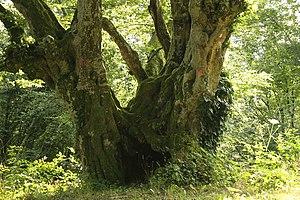
Charme commun (Carpinus betulus) Circonférence mesurée à 1m50 du sol: environ 600 cm Position exacte
Cette liste, non exhaustive, recense les arbres remarquables de Belgique, soit :
Charne est une forme bourguignonne ancienne du nom du charme, qui subsiste dans la toponymie régionale. Comme charme, il dérive du latin carpinus. Il a donné charnay et charnaise ou charnaize, qui désignent un bois de charmes ou charmille.